Murphy's Law (novel)

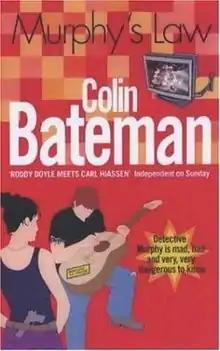

Murphy's Law is the first novel of the "Martin Murphy" series by Northern Irish author Colin Bateman, published on 13 October 2011 through Headline Publishing Group. The novel is adapted from the television series of the same name, created by Bateman and starring James Nesbitt.